Jacob Rasch

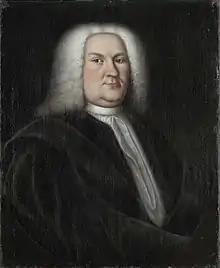
Portrait of Rasch

He was born in Ogna to district stipendiary magistrate (sorenskriver) Michel Gundersen and Sophie Jacobsdatter Rasch. He was an uncle of songwriter Michael Heiberg, son-in-law of bishop Bartholomæus Deichman, and grandfather of Maren Juel and Jacob Juel. He graduated in theology at the University of Copenhagen in 1692, and in philosophy in 1696. He served as rector of Christiania Cathedral School from 1706 to 1737.